Lucas van Leyden

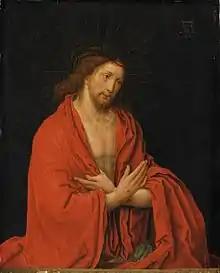
"Christ with Crown of Thorns", Lost work, After Lucas van Leyden

Lucas was the son of the painter Huygh Jacobsz. He was born, died, and was mainly active in Leiden.